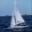
Label: ship